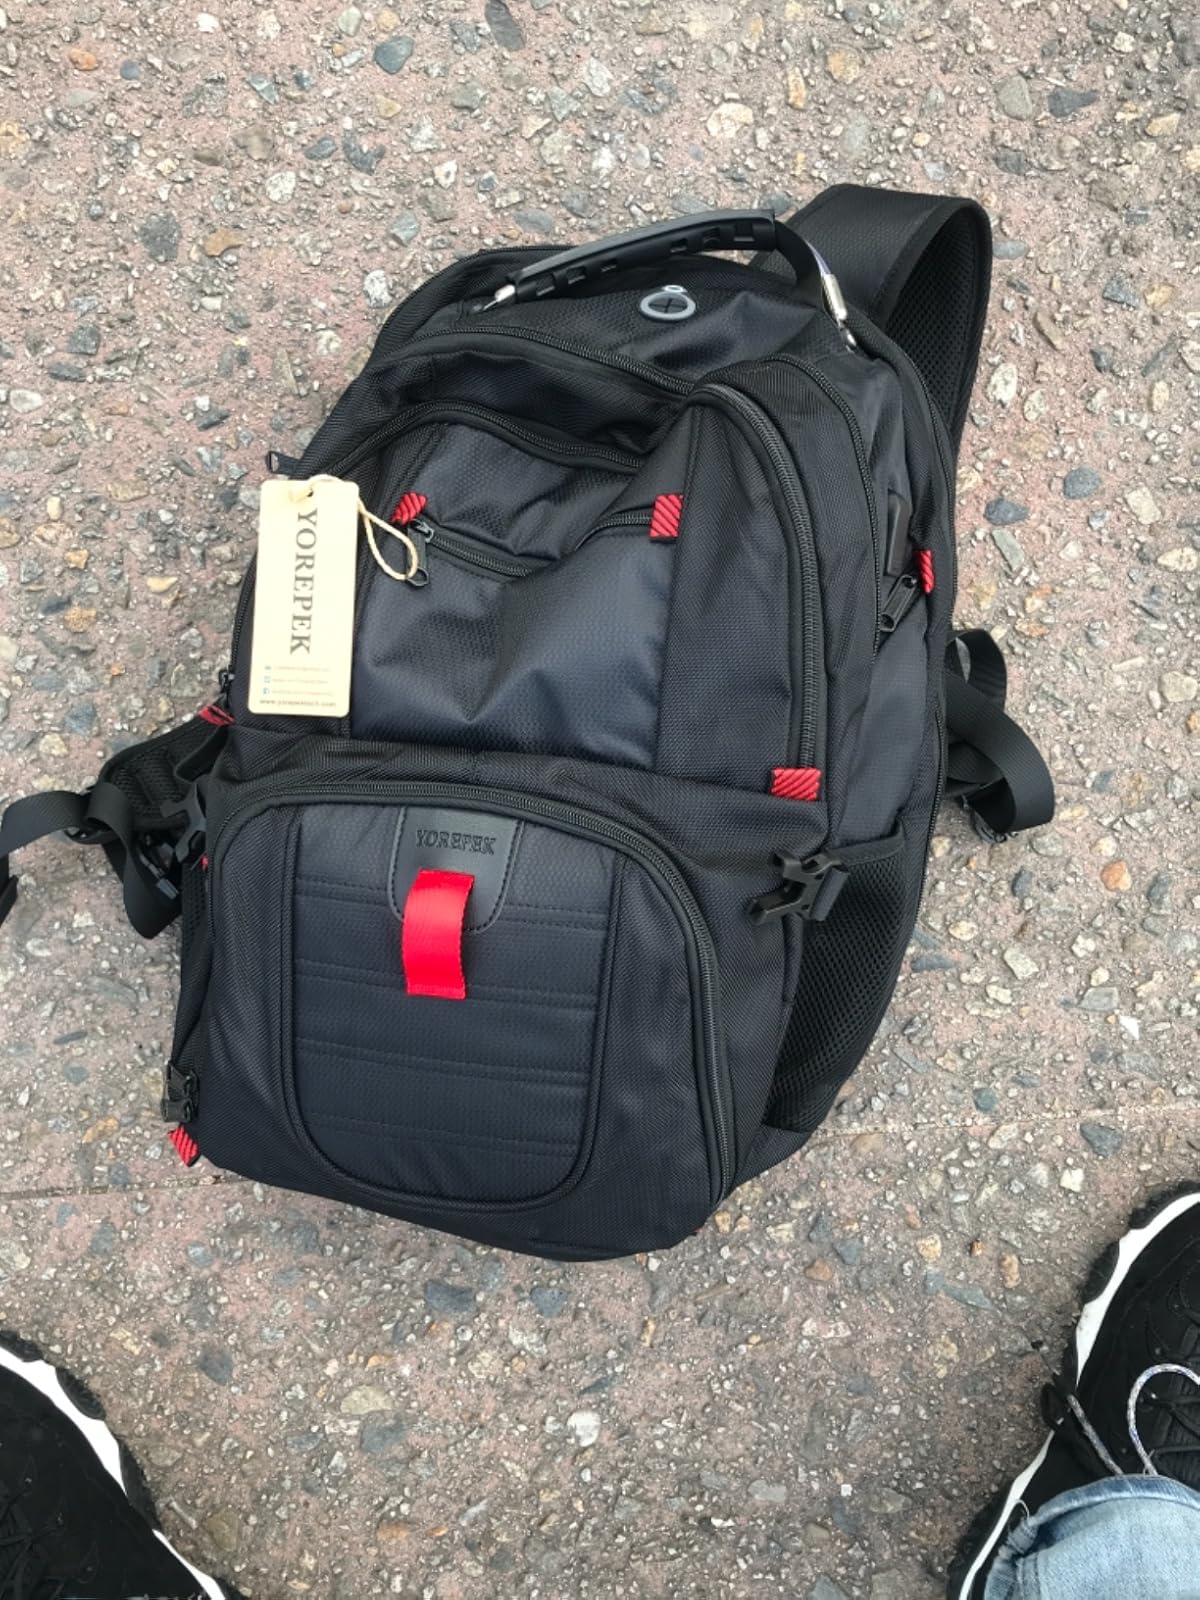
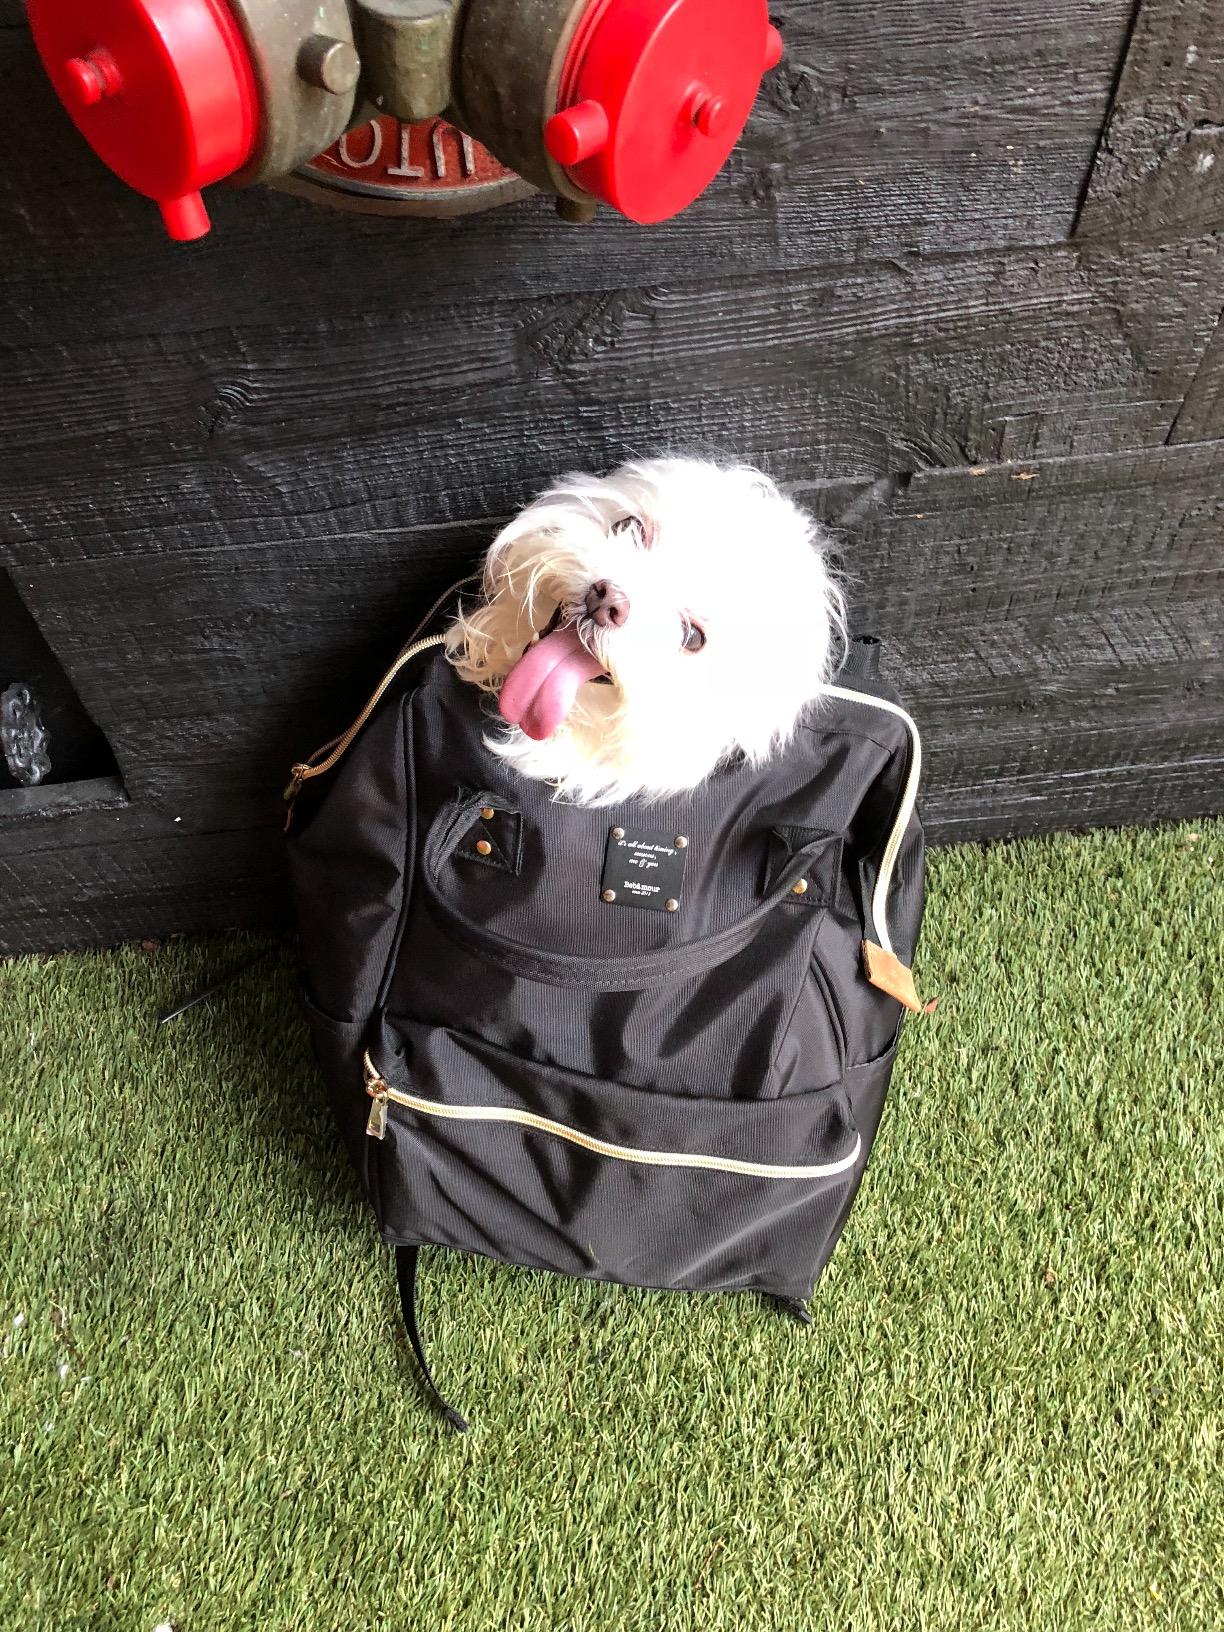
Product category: bag
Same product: no